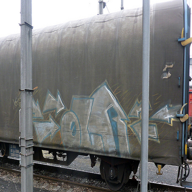
Vehicle type: Trains